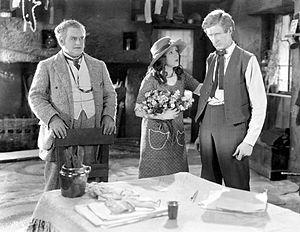
Lionel Belmore est un acteur et réalisateur anglais, né le 12 mai 1867 à Londres — Quartier de Wimbledon, mort le 30 janvier 1953 à Los Angeles — Quartier de Woodland Hills.
Peg de mon cœur est un film américain réalisé par King Vidor, sorti en 1922.
Russell Simpson est un acteur américain, de son nom complet Russell McCaskill Simpson, né à Danville le 17 juin 1880, mort à Los Angeles — Woodland Hills — le 12 décembre 1959.